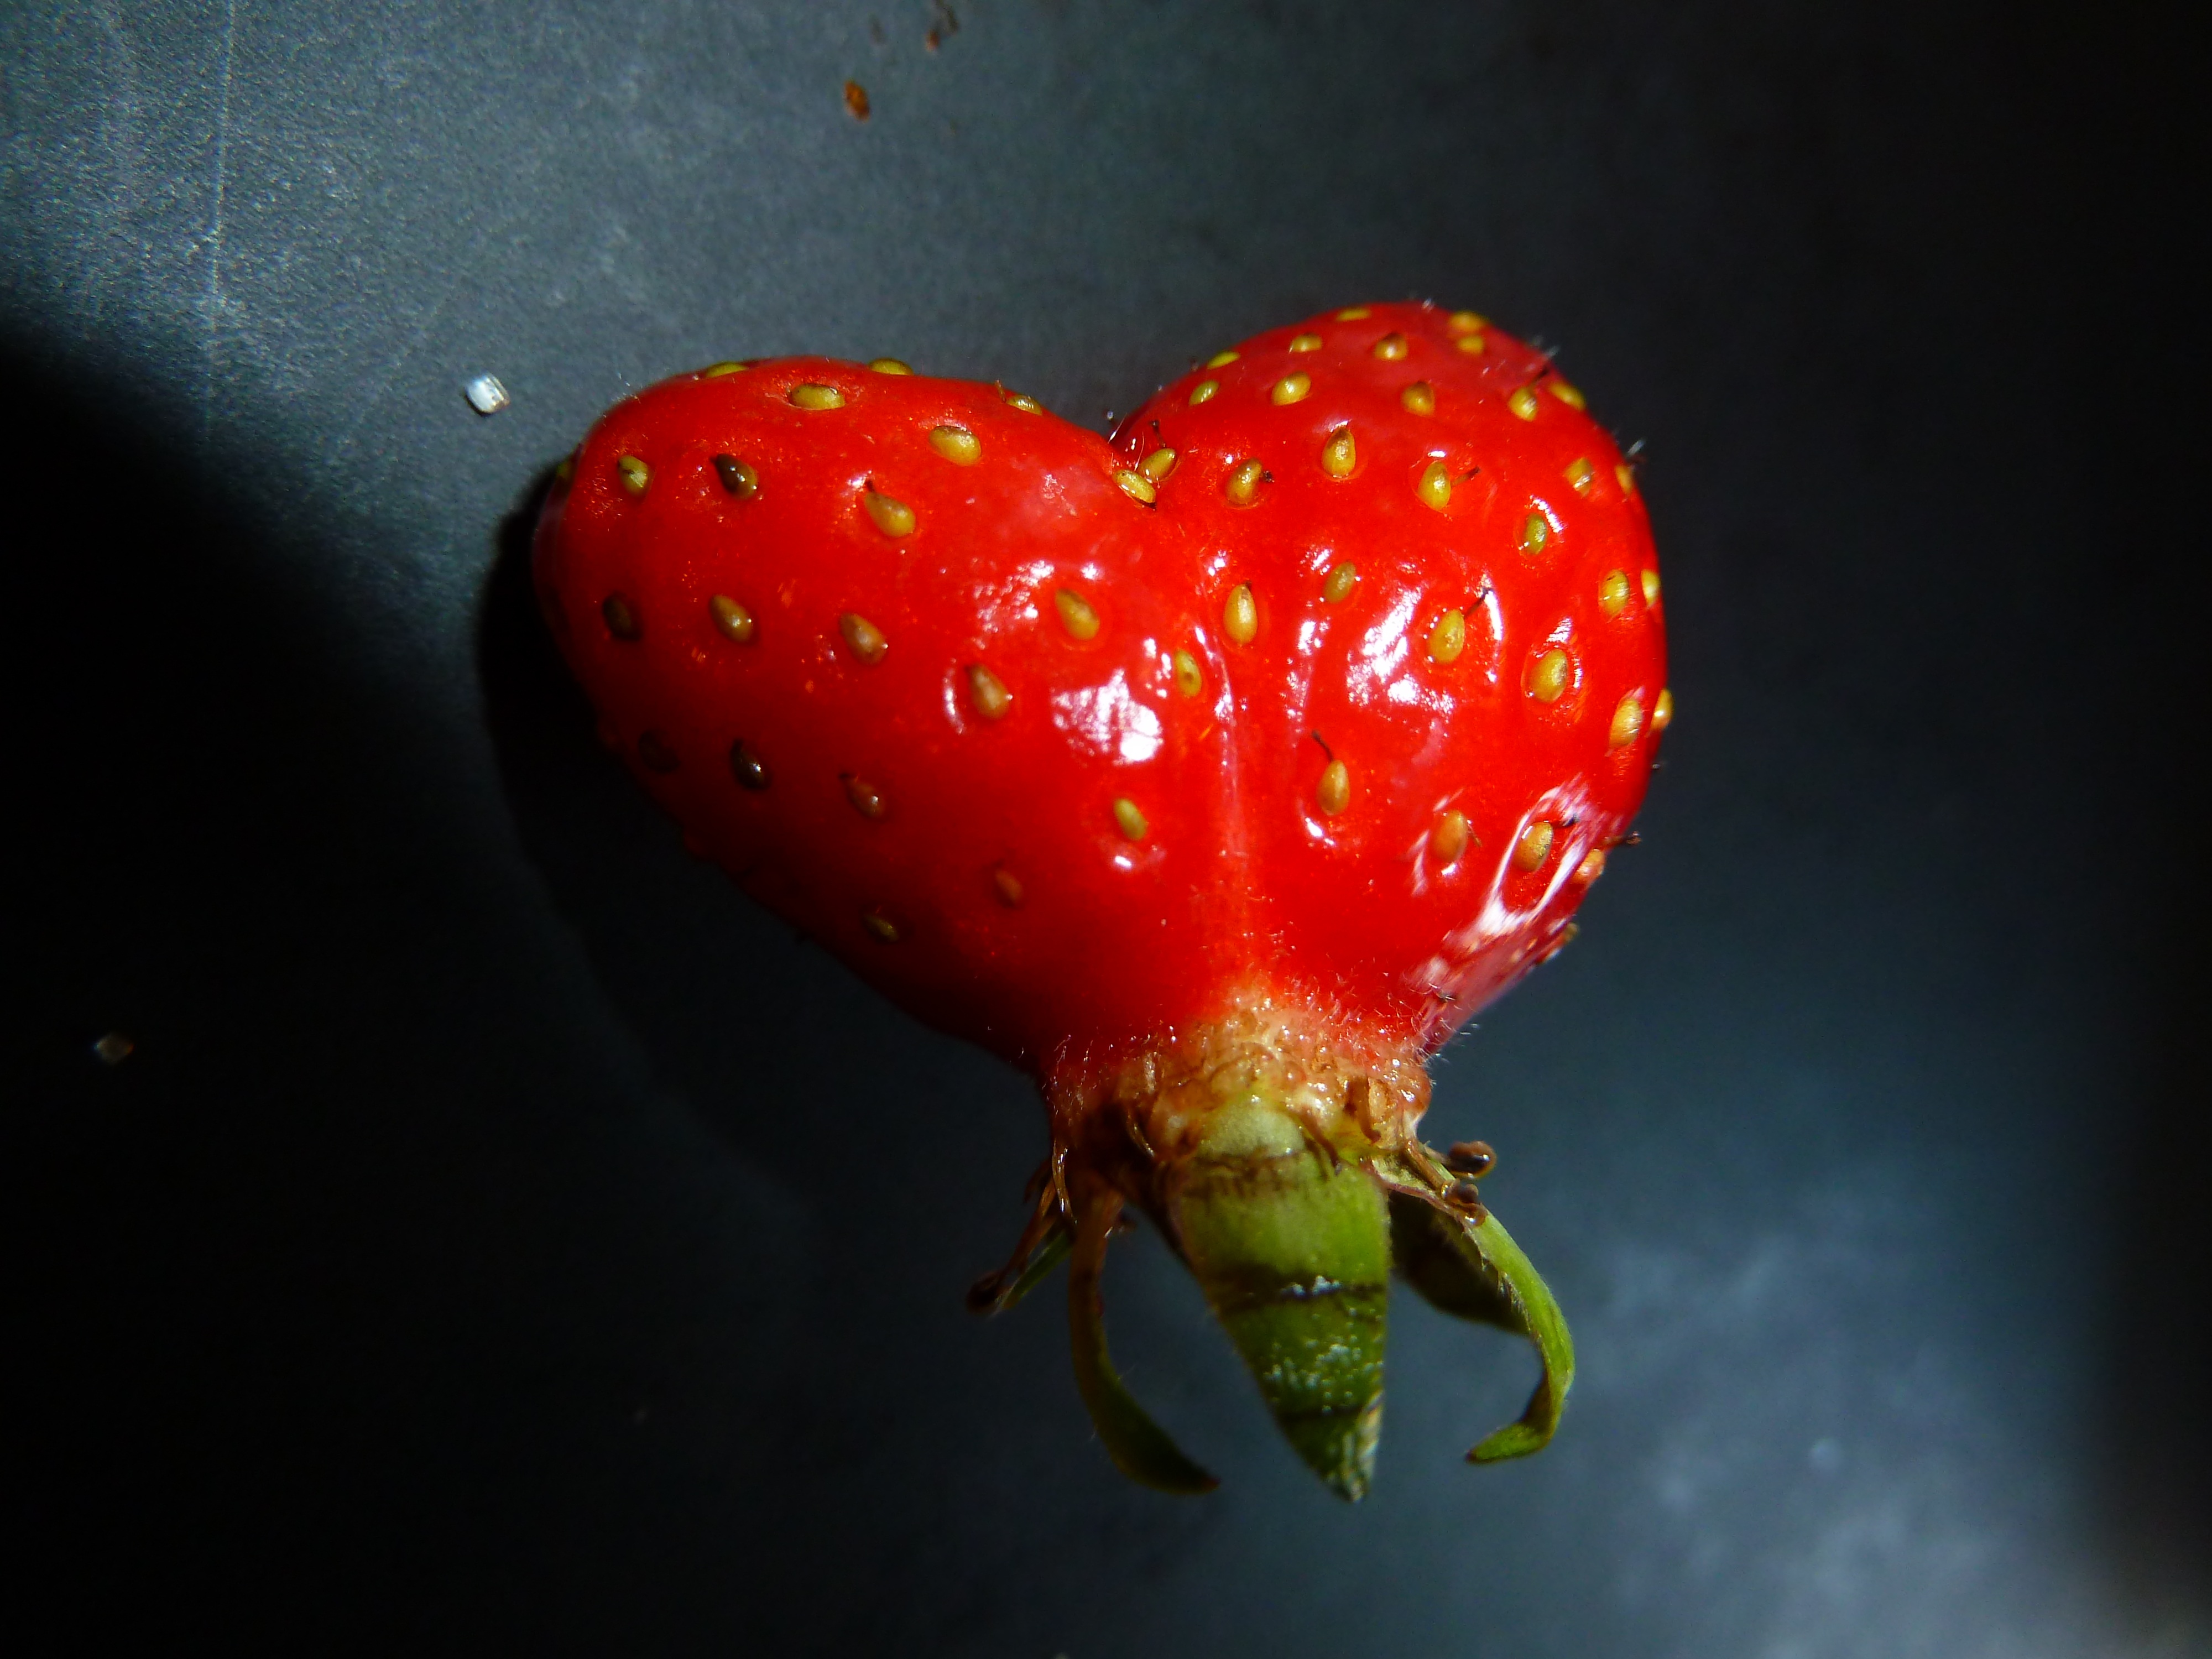
nature, plant, photography, fruit, sweet, leaf, flower, petal, ripe, love, heart, food, red, produce, black, healthy, eat, flora, delicious, strawberry, close up, fruits, vegetarian, organ, strawberries, vitamins, frisch, favorite, macro photography, flowering plant